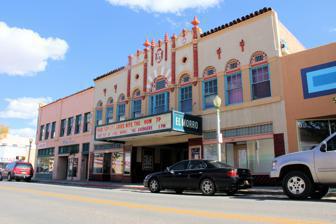
Building: El Morro Theater
Country: United States of America
Year built: 1928
United States historic place El Morro Theater U.S. National Register of Historic Places Location 205-209 W. Coal Ave., Gallup, New Mexico Coordinates 35°33′14″N 108°44′28″W / 35.55389°N 108.74111°W / 35.55389; -108.74111 ( El Morro Theater ) Area less than one acre Built 1928 Architect Carl Boller Architectural style Spanish Colonial Revival architecture MPS Downtown Gallup MRA NRHP reference No. 87002221 Added to NRHP May 16, 1988 The El Morro Theater in Gallup, New Mexico was built in 1928.  It was listed on the National Register of Historic Places in 1988. It was deemed notable as "the only example of Spanish Colonial Revival architecture in Gallup." It was designed by Carl Boller , of the Boller Brothers architectural firm.  It is a two-story building with a barrel vault roof. References